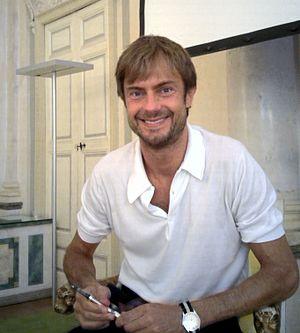
Entrepreneur italien co-fondateur de GROM
Grom est une chaîne de glaciers fondée à Turin en 2003. Depuis octobre 2015, elle fait partie de la multinationale Unilever.